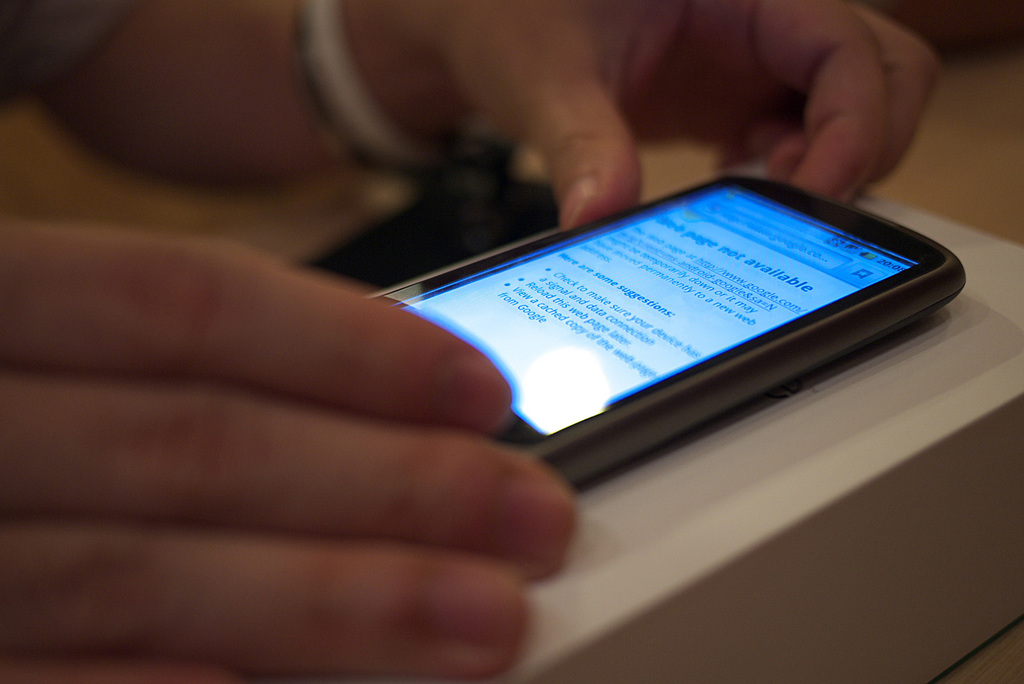
Label: others